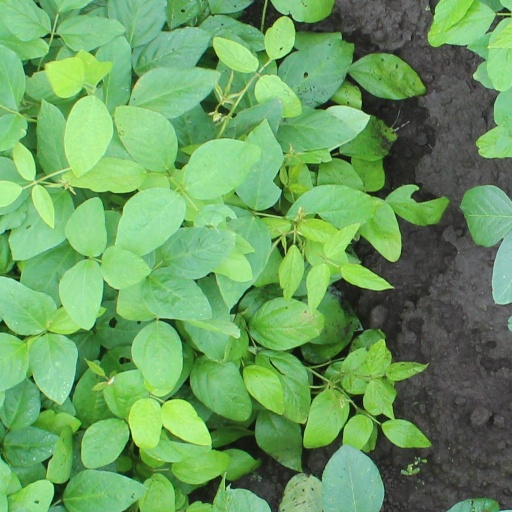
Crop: soybean